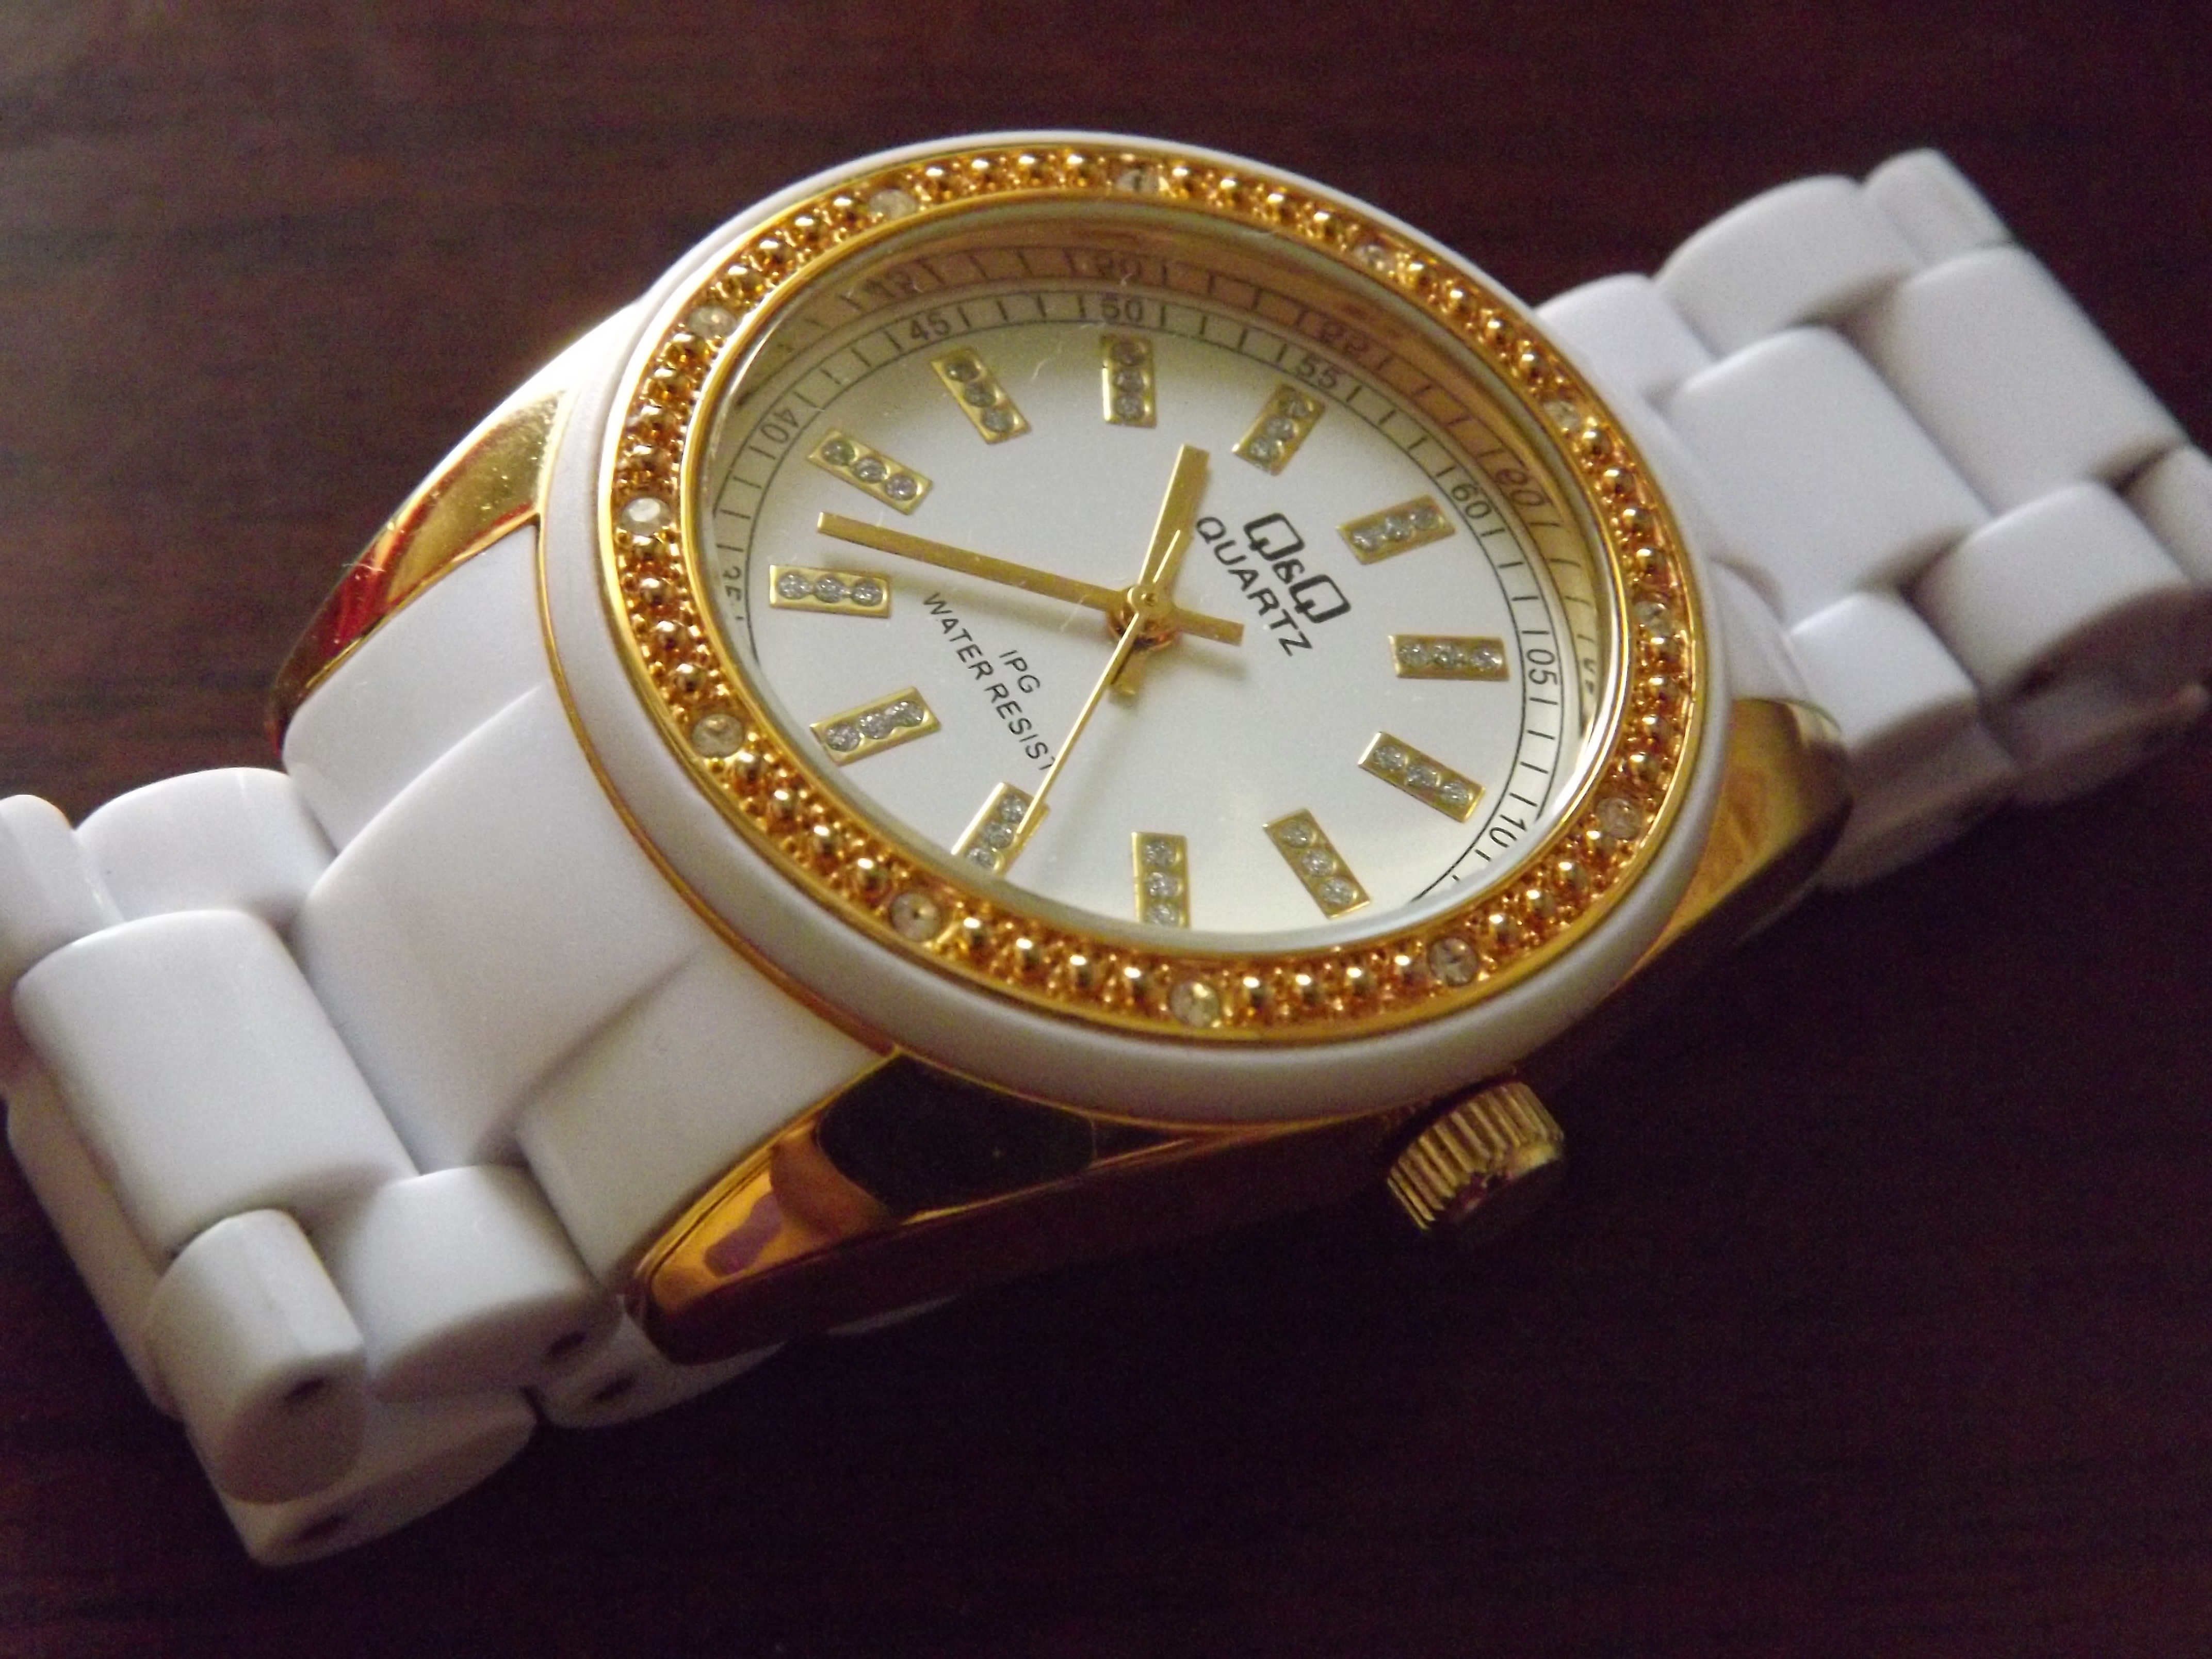
watch, hand, clock, time, krupnyj plan, locket